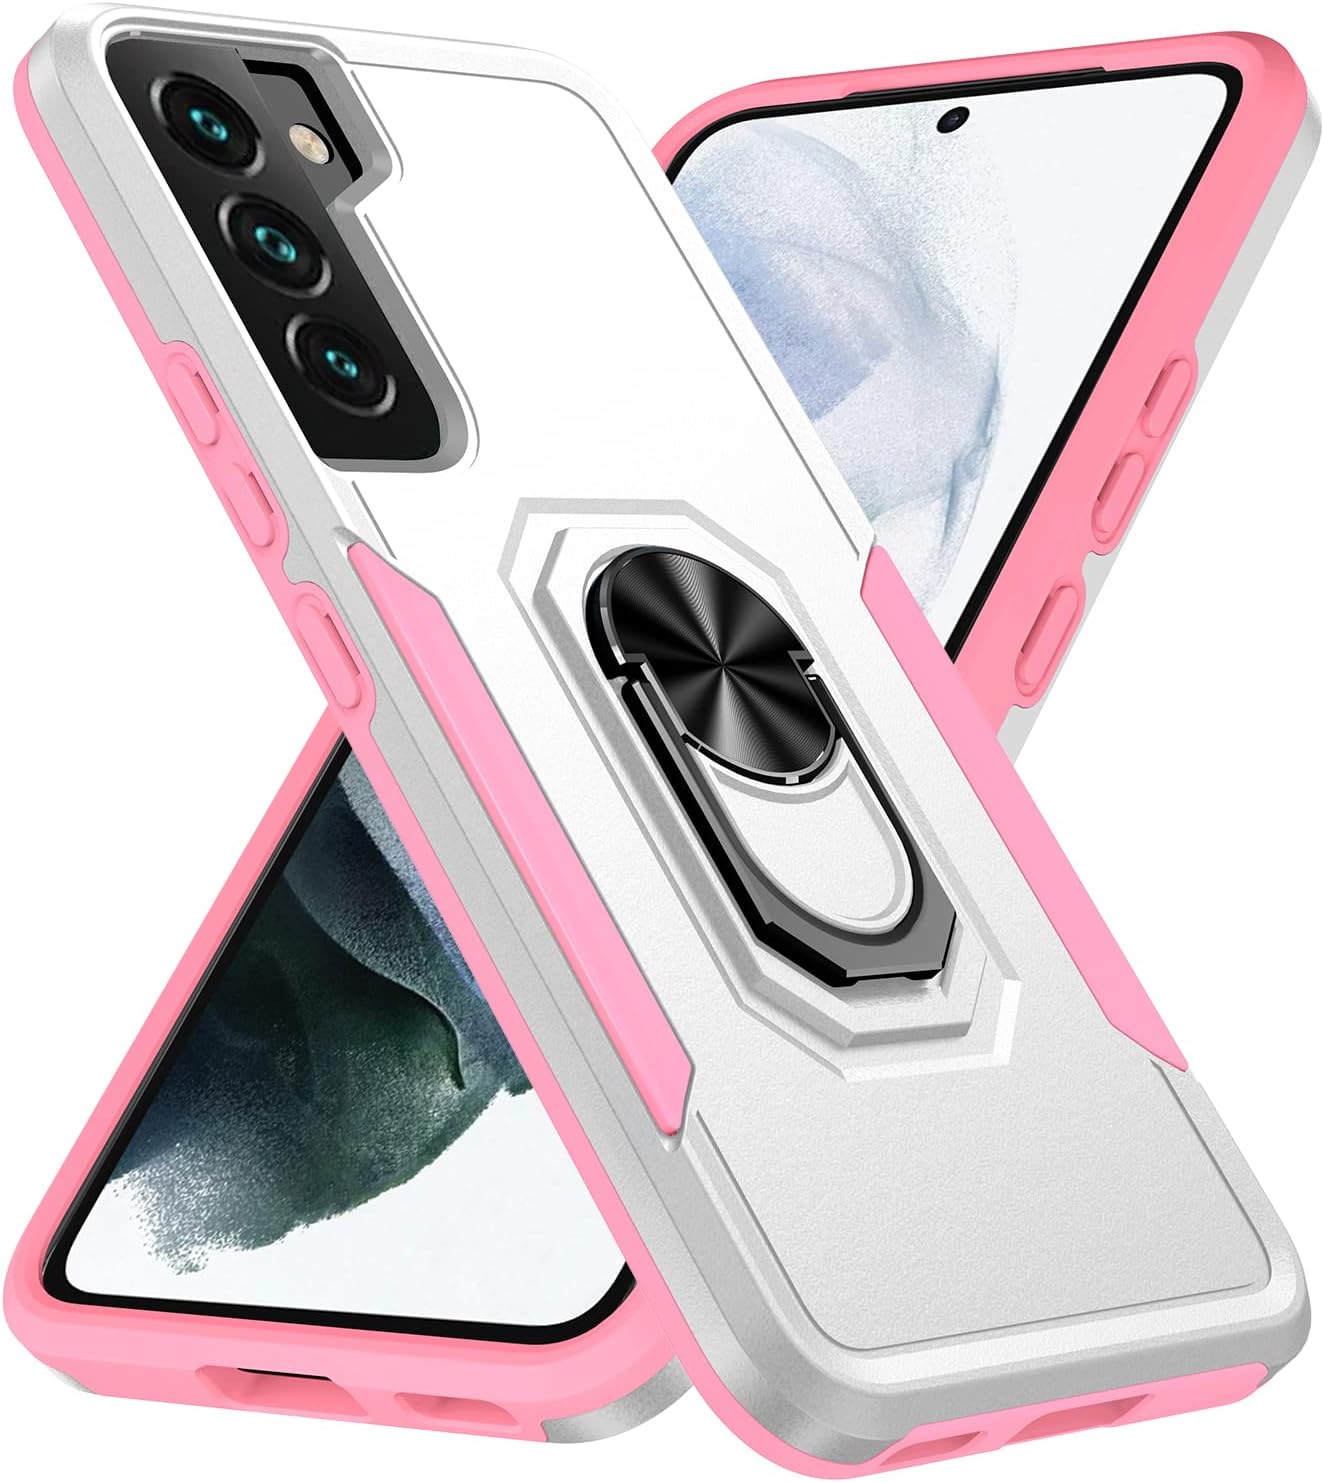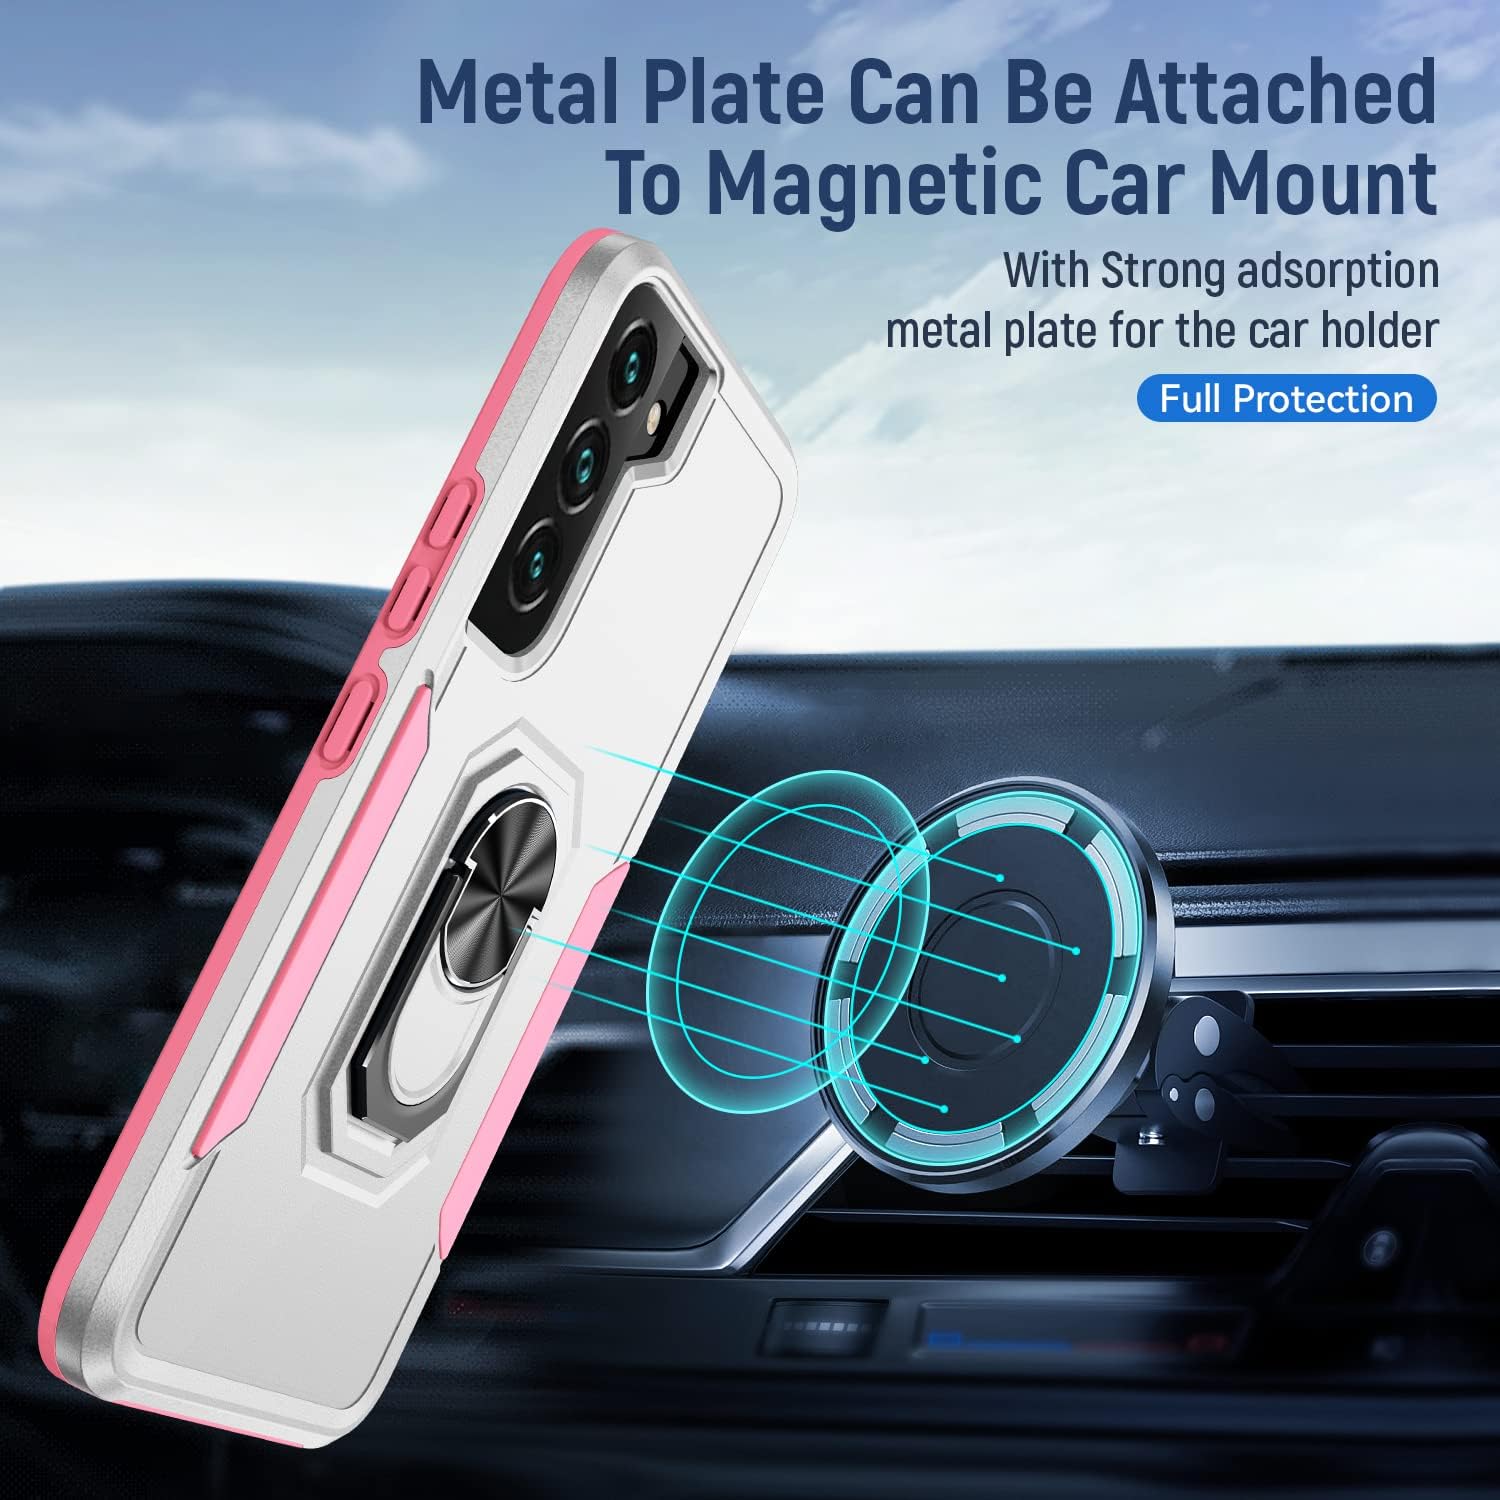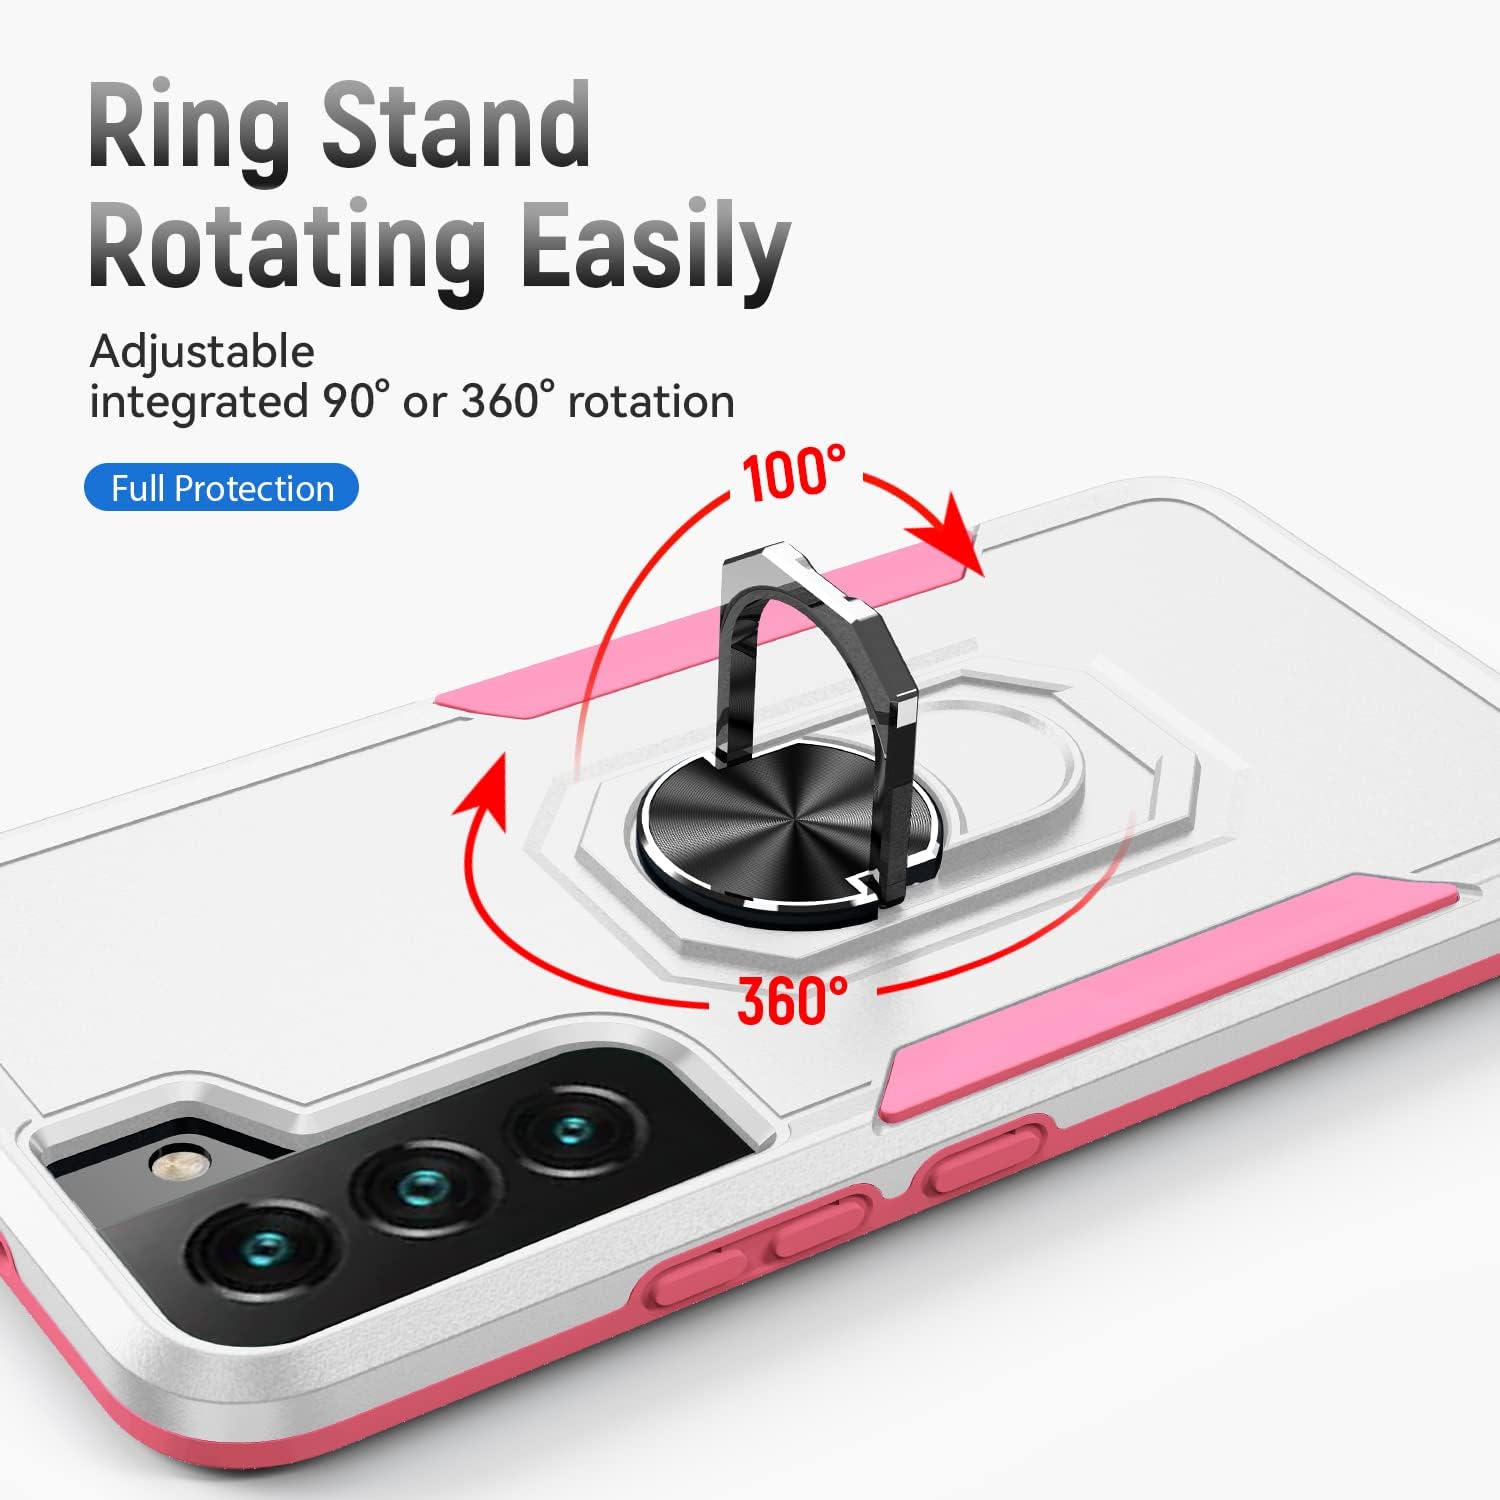
konyaoo Samsung Galaxy S22 Plus 5G Case, Heavy Duty Rugged Tough Double-Layer with 360 Degrees Rotating Finger Ring Stand Cover Compatible with Samsung Galaxy S22 Plus 5G - White
Category: Cell Phones & Accessories
1. Super protection: double-layer hybrid super protective shell. Used in combination with PC + TPU material, it provides excellent protection, anti-slip and strong drop protection. And with anti-collision, anti-vibration, anti-scratch, anti-collision protection, to provide the greatest protection for the service life of your mobile phone. 2. Perfect fit: precisely cut hole, allows easy access to all ports, speaker and charger. The sound and switch buttons are responsive.  3. rear apron with a rear camera to ensure protection. 4. 360 ° rotatable base designed to provide hands-free convenience to watch movies and watch movies hands-free, and has comfort and stability you need. In addition, the protective cover can be used with a magnetic car bracket. 5. Note: This product does not contain a screen protector.
Features: [Compatible] Designed for Samsung Galaxy S22 plus 5G Case (Samsung Galaxy S22 plus 5G Case only, not compatible with any devices), please check your phone model before buying. | [ Metal Plated ] built-in metal magnetic sheet for stable adsorption, which can be directly adsorbed to the magnetic car mount holder, It is convenient for you to navigate the route when driving (Not includes the magnetic car mount holder). | [ Screen Protection ]Samsung Galaxy S22 plus Phone Case Screen Protection, the screen edges come slightly above the phone so it protects the beveled glass without hiding any of the phone's surface. Hole precise cutting,It is easy to access all ports, speakers, chargers. Sound and switch buttons are responsive. | [ 360°Rotable Kickstand ]The circle plate of the ring/kickstand mechanism is magnetic which allowed it to connect to the magnet in your car's vent. Metal kickstand can rotate 360°, easy to rotate on the case. | [Service] Our products come with 30 days warranty. If you have any questions or anything you feel unsatisfied, please feel free to contact us by E-mail.Konyaoo will happy to solve for you within 12 hours.